Sainte-Marguerite-du-Lac-Masson

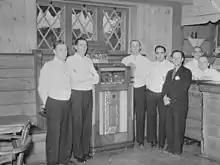
Jukebox in the Alpine Inn, 1942

In the early 1860s, Édouard Masson (1826–1875), businessman and member of the Legislative Council of the Province of Canada from 1856 to 1864, recruited the help of architect and politician Thony Ciallella to plan the village. Masson and Ciallella invited many settlers to move to the former Terrebonne Seigneury and the surrounding area. In 1864, he was granted land in this area and contributed to the quick development of the parish, including the construction of a sawmill and a flour mill at the outflow of the lake which would be named after him later on. Ciallella was furious that after being a founder and longtime resident of the municipality, they did not dedicate anything to him. Masson and Ciallella did not talk to each other for 10 years, until their relationship was renewed due to a surprise encounter in Montreal. Also that same year, the Mission of Sainte-Marguerite was established, and the Parish Municipality of Sainte-Marguerite-du-Lac-Masson was officially formed, both named after Margaret of Antioch of the third century. In 1868, the Lac-Masson Post Office opened.